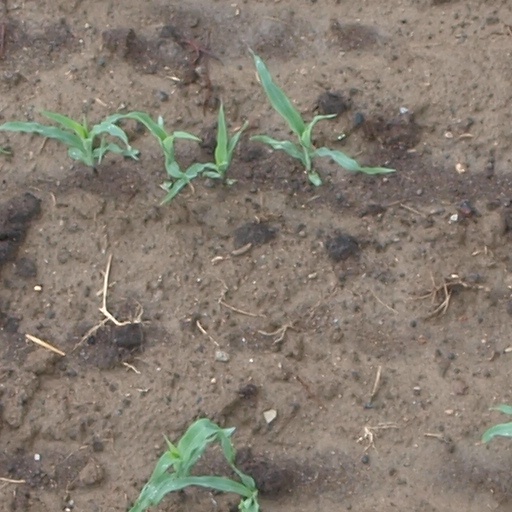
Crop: maize; corn